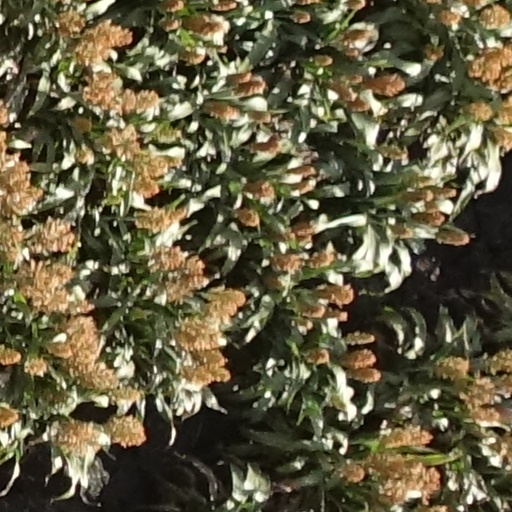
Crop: sorghum